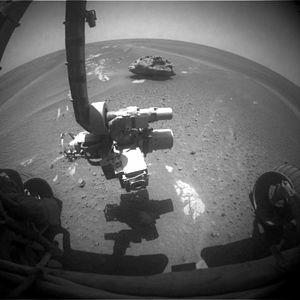
Mars Exploration Rover est une mission double de la NASA lancée en 2003 et composée de deux robots mobiles ayant pour objectif d'étudier la géologie de la planète Mars et en particulier le rôle joué par l'eau dans l'histoire de la planète. Les deux robots ont été lancés au début de l'été 2003 et se sont posés en janvier 2004 sur deux sites martiens susceptibles d'avoir conservé des traces de l'action de l'eau dans leur sol. Chaque rover ou astromobile, piloté par un opérateur depuis la Terre, a alors entamé un périple en utilisant une batterie d'instruments embarqués pour analyser les roches les plus intéressantes :